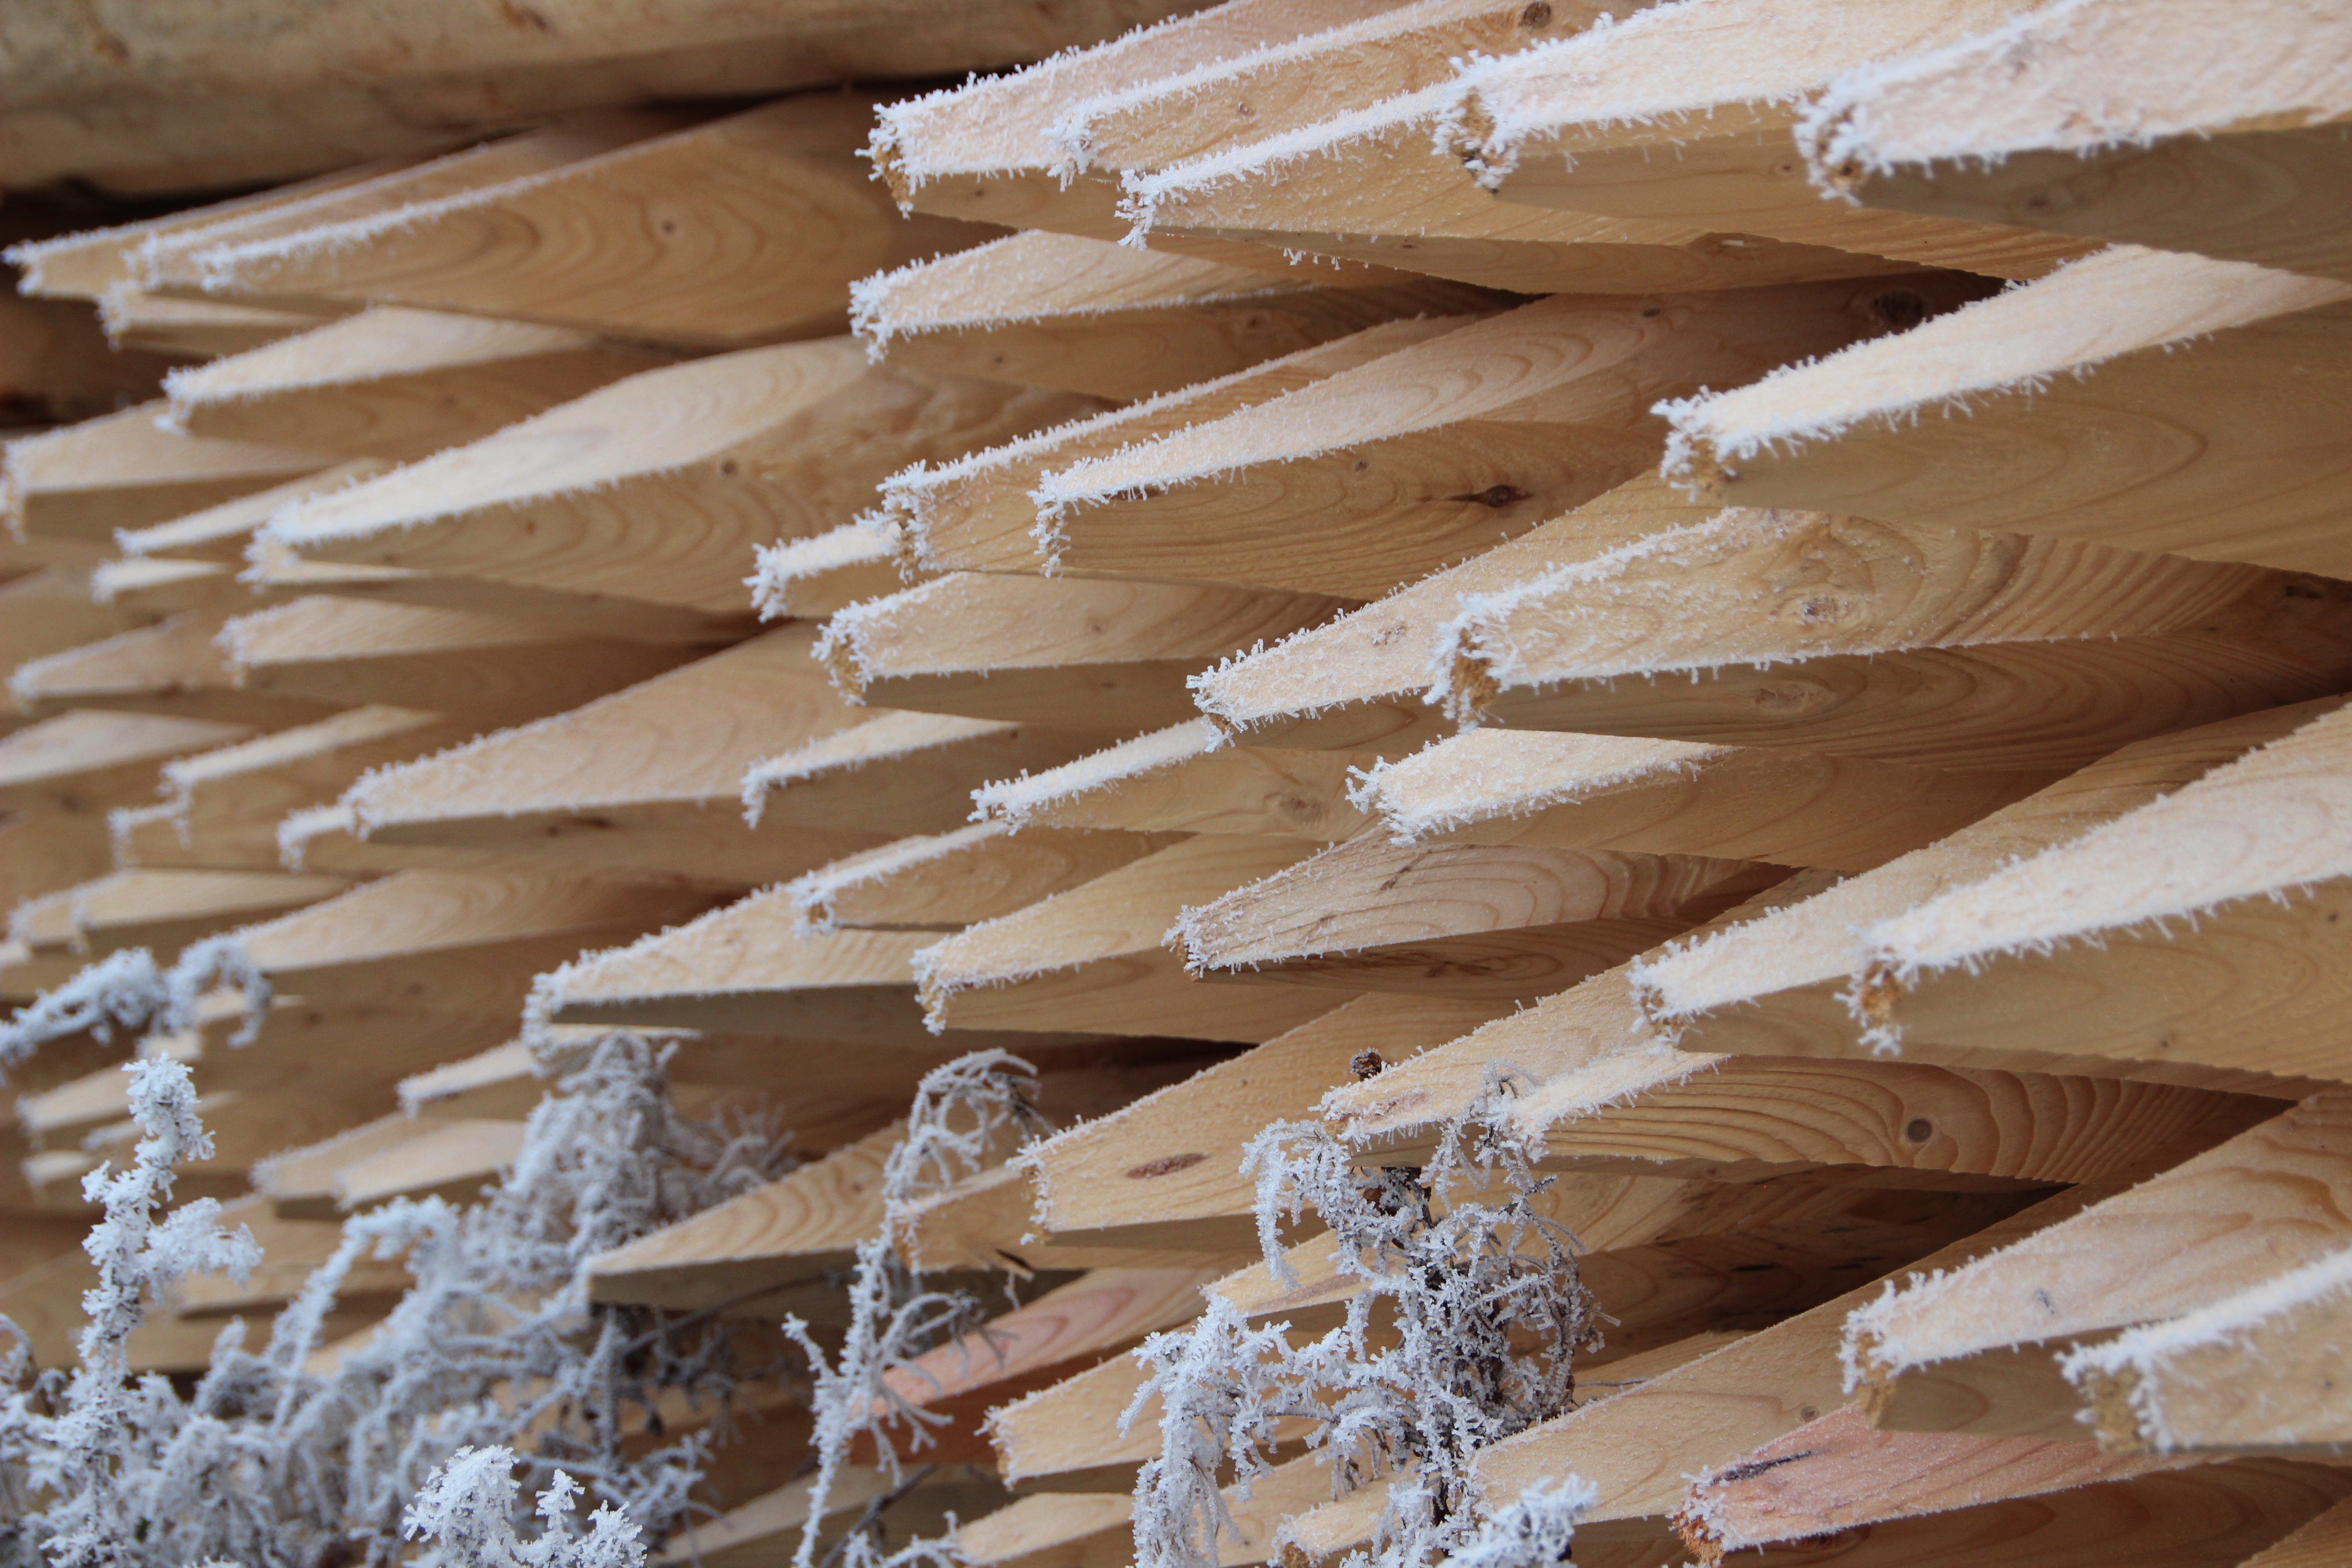
winter, fence, wood, floor, wall, beam, lumber, material, woods, design, hardwood, iced, timber, carving, pointed, flooring, battens, plywood, wooden posts, timberyard, fence posts